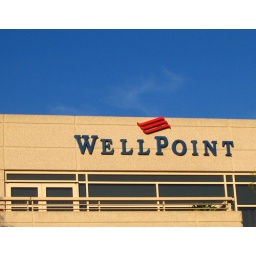
Wellpoint office building in Thousand Oaks, CA